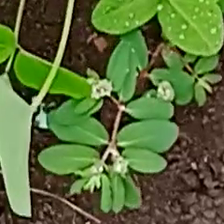
Weed species: Graceful_Sandmart_(Euphorbia hypericifolia)